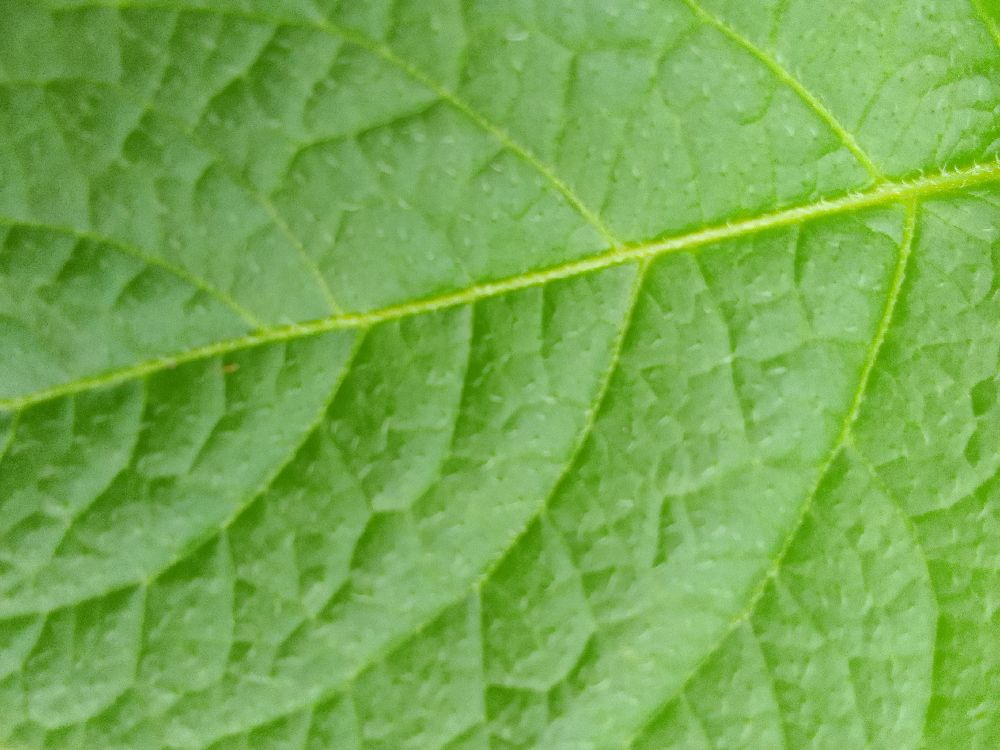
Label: Healthy